Sarmento de Beires

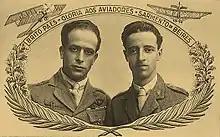

José Manuel Sarmento de Beires (4 September 1892 – 8 June 1974) was a Portuguese Army officer and an aviation pioneer.